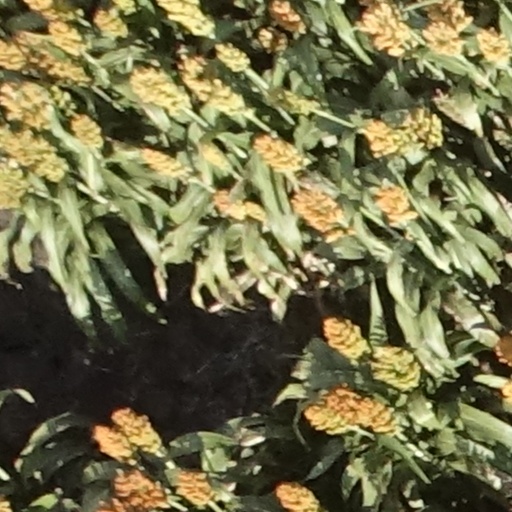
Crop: sorghum